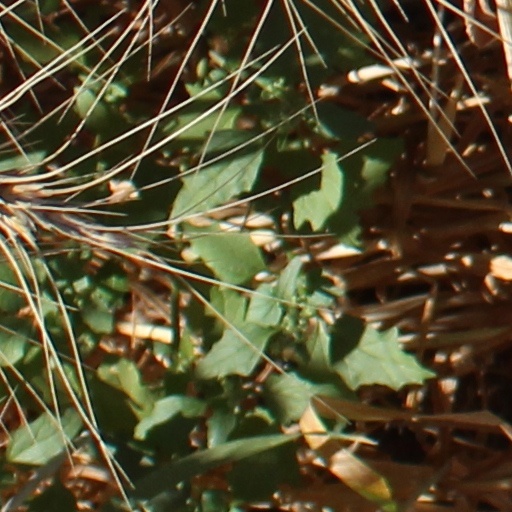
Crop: wheat